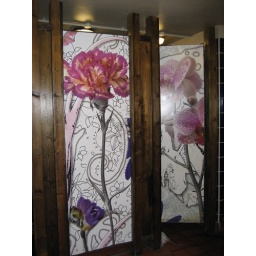
bathroom doors in The Rocket. (Holly's favorite pub)